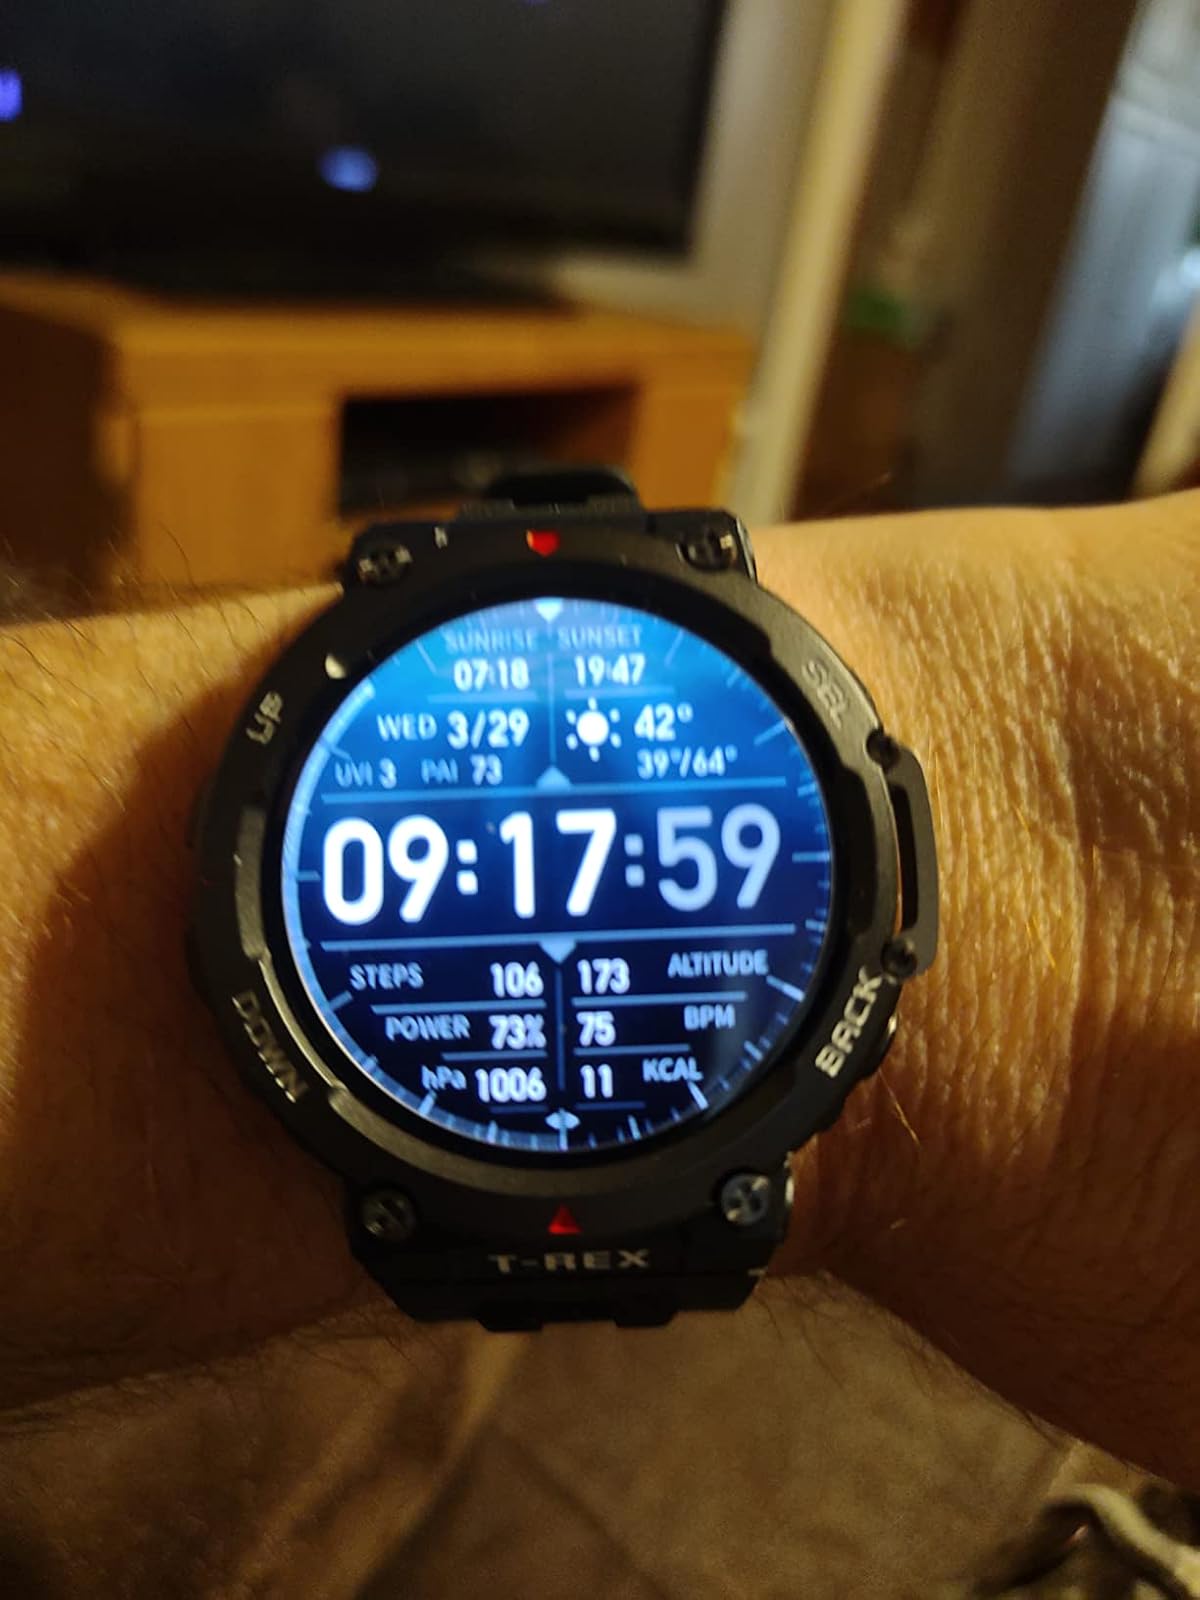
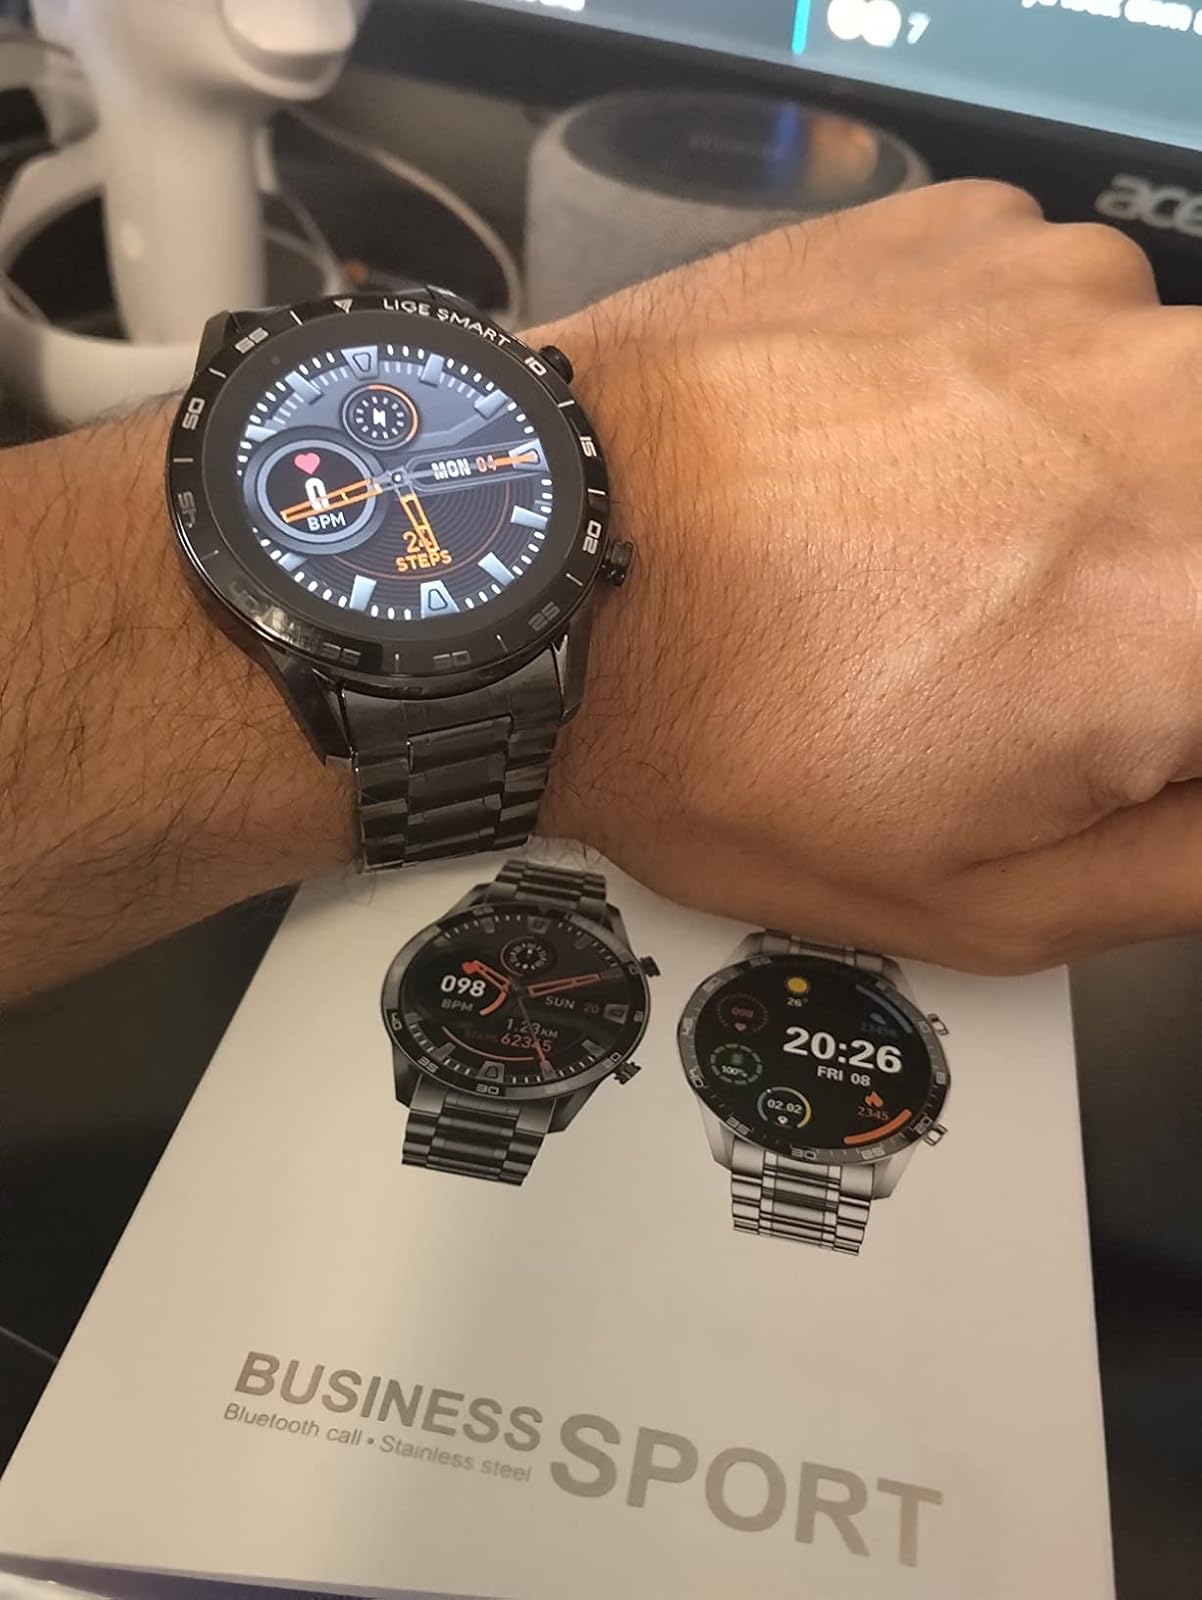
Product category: smartwatch
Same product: no